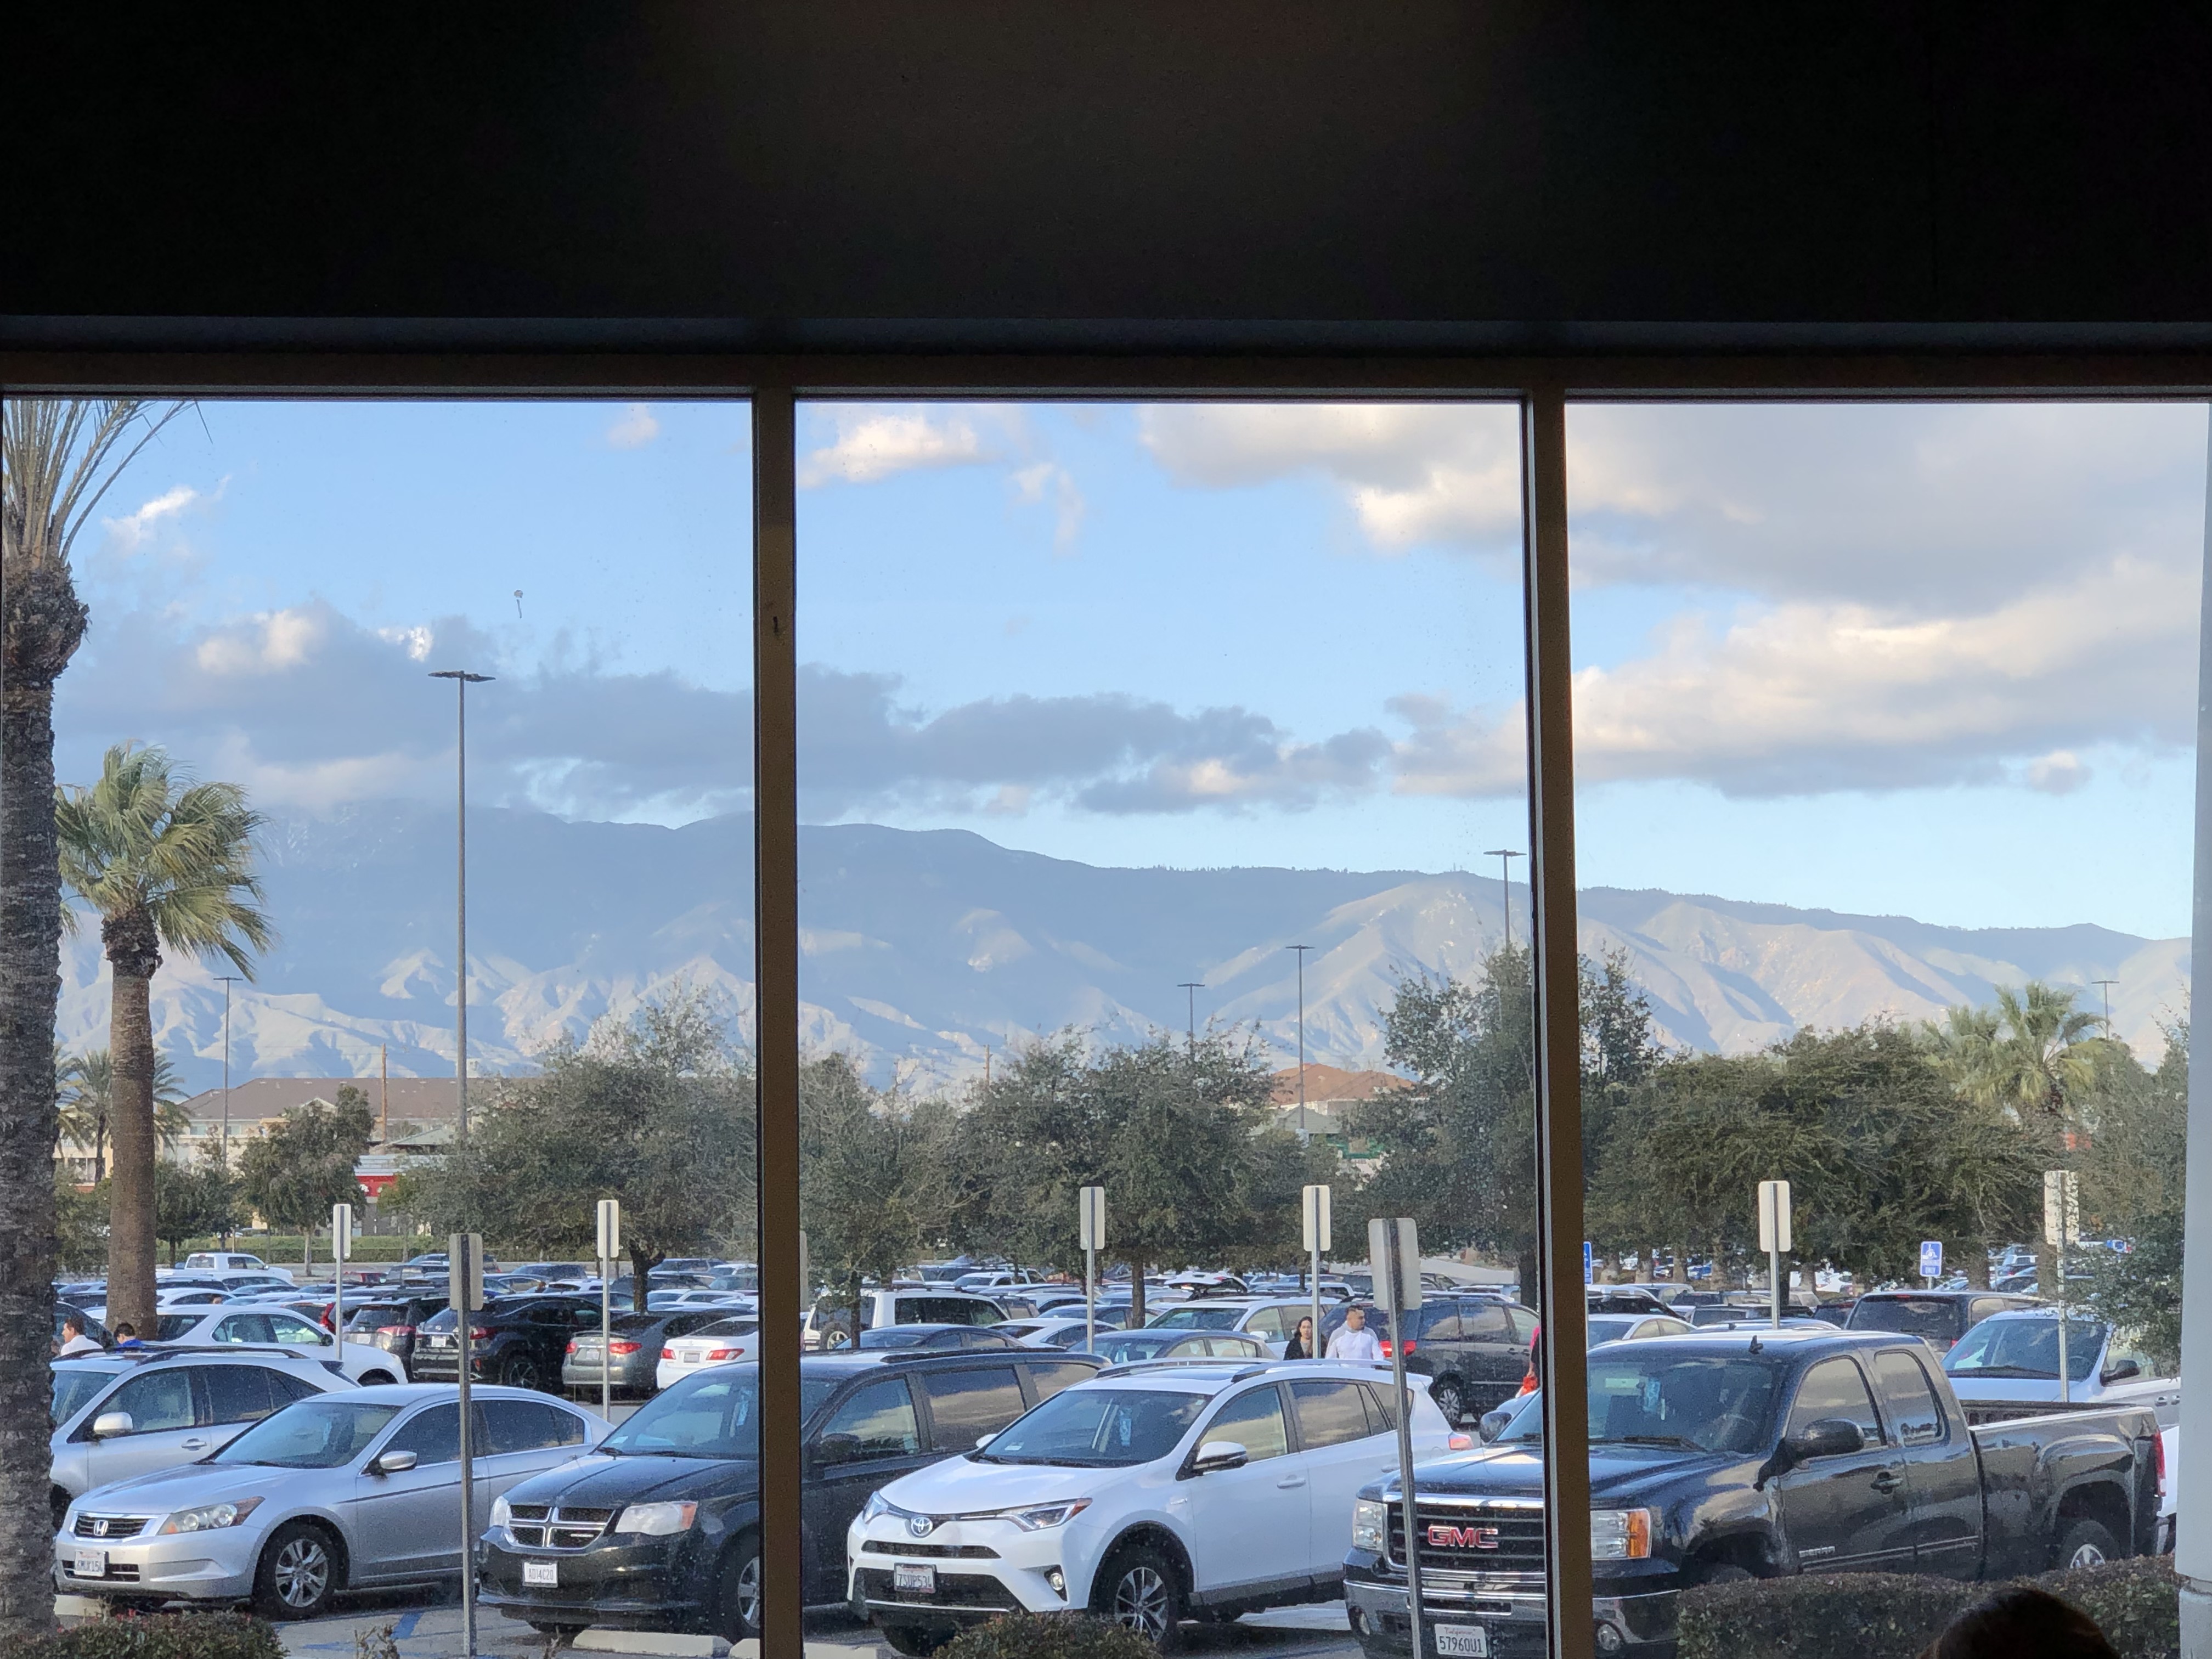
parking, sky, vehicle, transport, parking lot, car, tree, city, urban area, vehicle door, architecture, cloud, window, glass, winter, building, plant, vacation, snow, facade, road, automotive window part, house, mountain